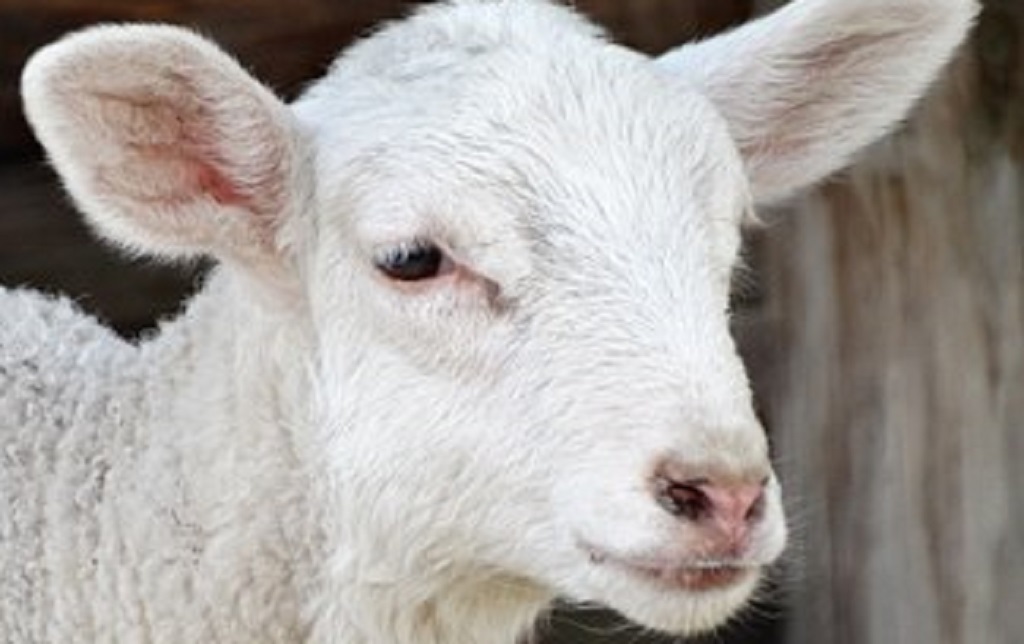
Label: no pain